Answer in natural language. Considering the relative positions, where is black glossy countertop (highlighted by a red box) with respect to Doorway (highlighted by a green box)? Choose between the following options: right or left
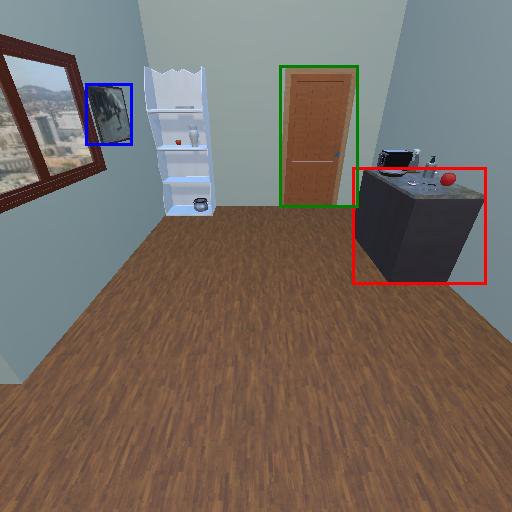
<answer>right</answer>